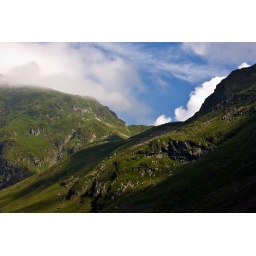
Green mountain slopes under blue cloudy sky